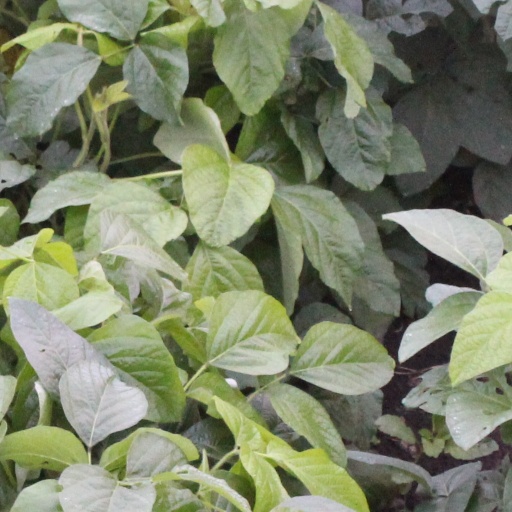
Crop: soybean